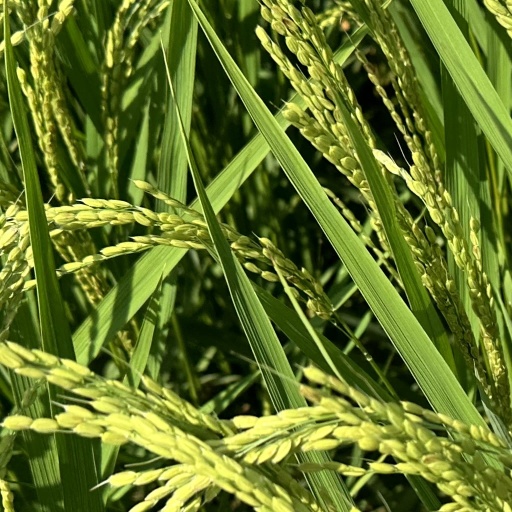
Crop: rice